Vertexguy

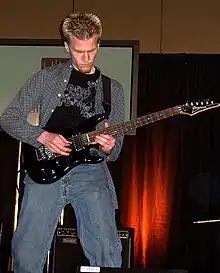
Kline in 2007

Chris Kline is an American artist/musician best known as "Vertexguy" or the "Vertex Guy". His artwork and music is present in several video games spanning more than a dozen titles across several console and PC platforms. His guitar renditions of classic video game songs have also been performed live at award shows and in concert with Video Games Live.